Lowestoft Town F.C.

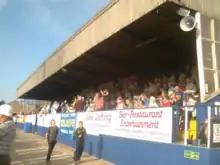
The Main Stand at Crown Meadow

Lowestoft originally played at the Crown Meadow Athletics Ground, which shared part of the same site as the modern Crown Meadow. In 1889 they moved to a ground in North Denes but returned to the new Crown Meadow in 1894. It was opened with a match against Lowestoft Harriers on 22 September 1894. In 1922 the club bought the ground from the council for £3,150 after it looked as though the site may be sold for housing. Floodlights were installed in 1964 and a social club built in the same year. The record crowd of 5,000 was set for the FA Cup match against Watford in 1967.